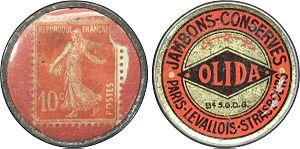
Une monnaie de nécessité est un moyen de paiement émis par un organisme public ou privé et qui, temporairement, complète la monnaie officielle émise par l'État quand celle-ci vient à manquer. Ce type de monnaie fiduciaire prend place généralement durant des périodes économiquement troublées : guerre, révolution, crise financière, etc., ou de transition géopolitique.